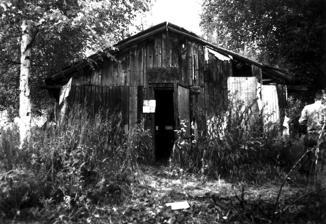
Building: Biederman's Cabin
Country: United States of America
Year built: 1916
United States historic place Ed Beiderman Fish Camp U.S. National Register of Historic Places Location Left bank of Yukon River , about 56 miles (90 km) northwest of Eagle Nearest city Eagle, Alaska Coordinates 65°22′34″N 142°32′18″W / 65.37623°N 142.53836°W / 65.37623; -142.53836 Area 1.3 acres (0.53 ha) Built 1916 ( 1916 ) Built by Ed Biederman MPS Yukon River Lifeways TR NRHP reference No. 87001204 Added to NRHP July 20, 1987 Biederman's Cabin , also known as Biederman's Fish Camp , is a privately owned cabin on the Yukon River in Alaska . Located within the Yukon-Charley Rivers National Preserve , it is maintained as a historic site representing the subsistence lifestyle employed by Interior Alaska residents during the early years of the 20th century and is one of the few structures within the preserve. Construction The cabin was built in 1916 by Max Adolphus "Ed" Biederman for his family. Biederman was an immigrant to the United States from Bohemia , and was attracted to Alaska in 1899 by the Nome Gold Rush . After failing to strike it rich, Biederman became a sled dog driver instead. In 1912, he began running the Eagle to Circle mail route along the Yukon River. In 1916, he constructed the 31 feet (9 m)-long log cabin and roofed it with sod . That year, his first daughter, Nellie Biederman, was born in the building. Between 1916 and 1938, the Biederman family used the cabin as their summer residence after spending winters in Eagle while Ed ran his dog team and used the cabin as a waypoint between the two locations. Because other winter travelers needed a place to stay during the winter, Biederman constructed a small bunk house away from the cabin. To provide food for the many dogs Biederman owned as a result of the mail route, the family used the cabin as a fish camp and installed two fish wheels to catch salmon swimming upstream during the spawning season. Other additions were made to the cabin, including a tin roof to replace the sod and an Arctic entry . In 1938, the dog sled mail route was discontinued, and in 1945, Ed Biederman died. Use as shelter After Biederman's death, the cabin fell into relative disuse by the family, though winter travelers continued to seek shelter in it. In 1984, the Yukon Quest , a 1,000-mile sled dog race between Fairbanks, Alaska , and Whitehorse, Yukon , chose the cabin as an official rest area along the trail. Though the cabin's official status has been superseded by nearby Slaven's Cabin , which is run by the National Park Service , it continues to serve as an informal hospitality stop for competitors in the race. A nearby wildfire threatened the cabin in 2007, and the National Park Service installed temporary sprinklers at the site as a preventative measure. See also National Register of Historic Places listings in Yukon-Charley Rivers National Preserve National Register of Historic Places listings in Yukon–Koyukuk Census Area, Alaska Notes